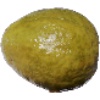
Label: Guava 1